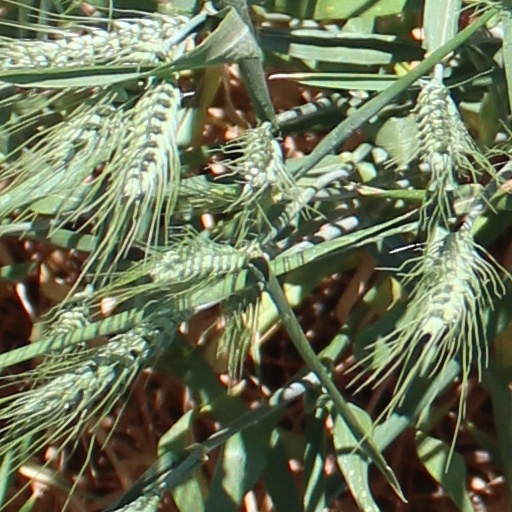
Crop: wheat